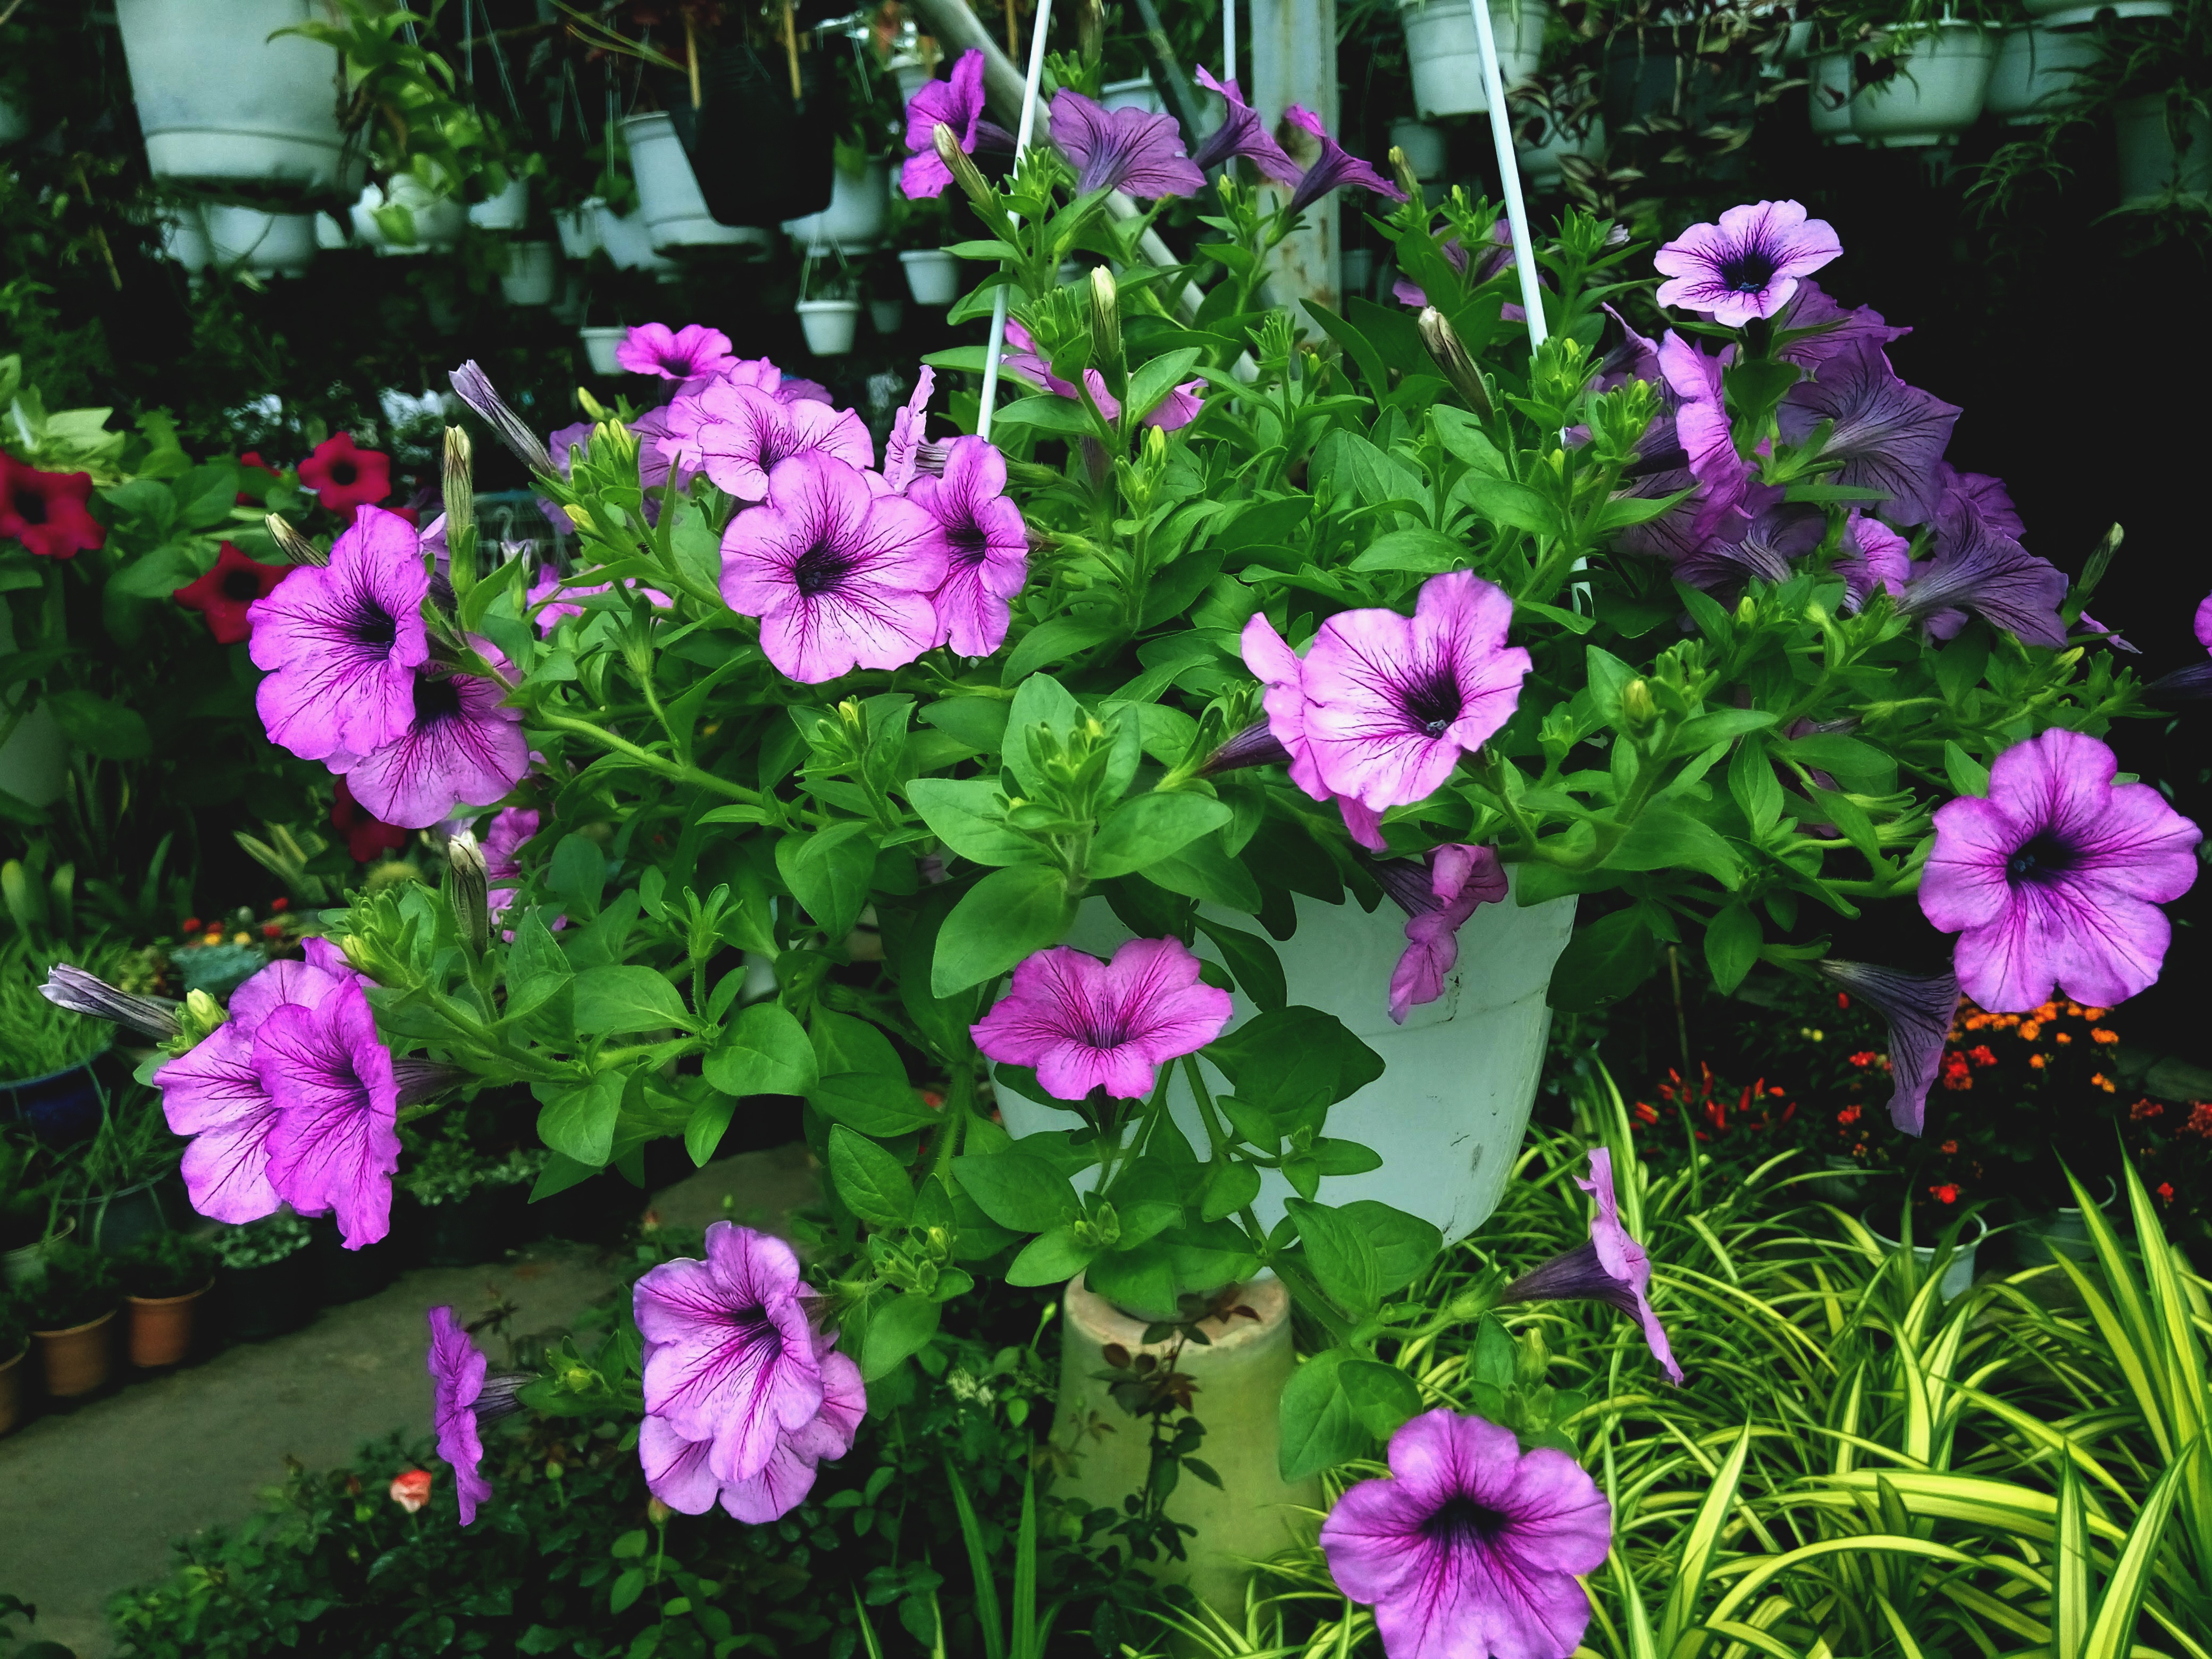
plant, flower, botany, flora, geranium, flowering plant, annual plant, land plant, geraniales